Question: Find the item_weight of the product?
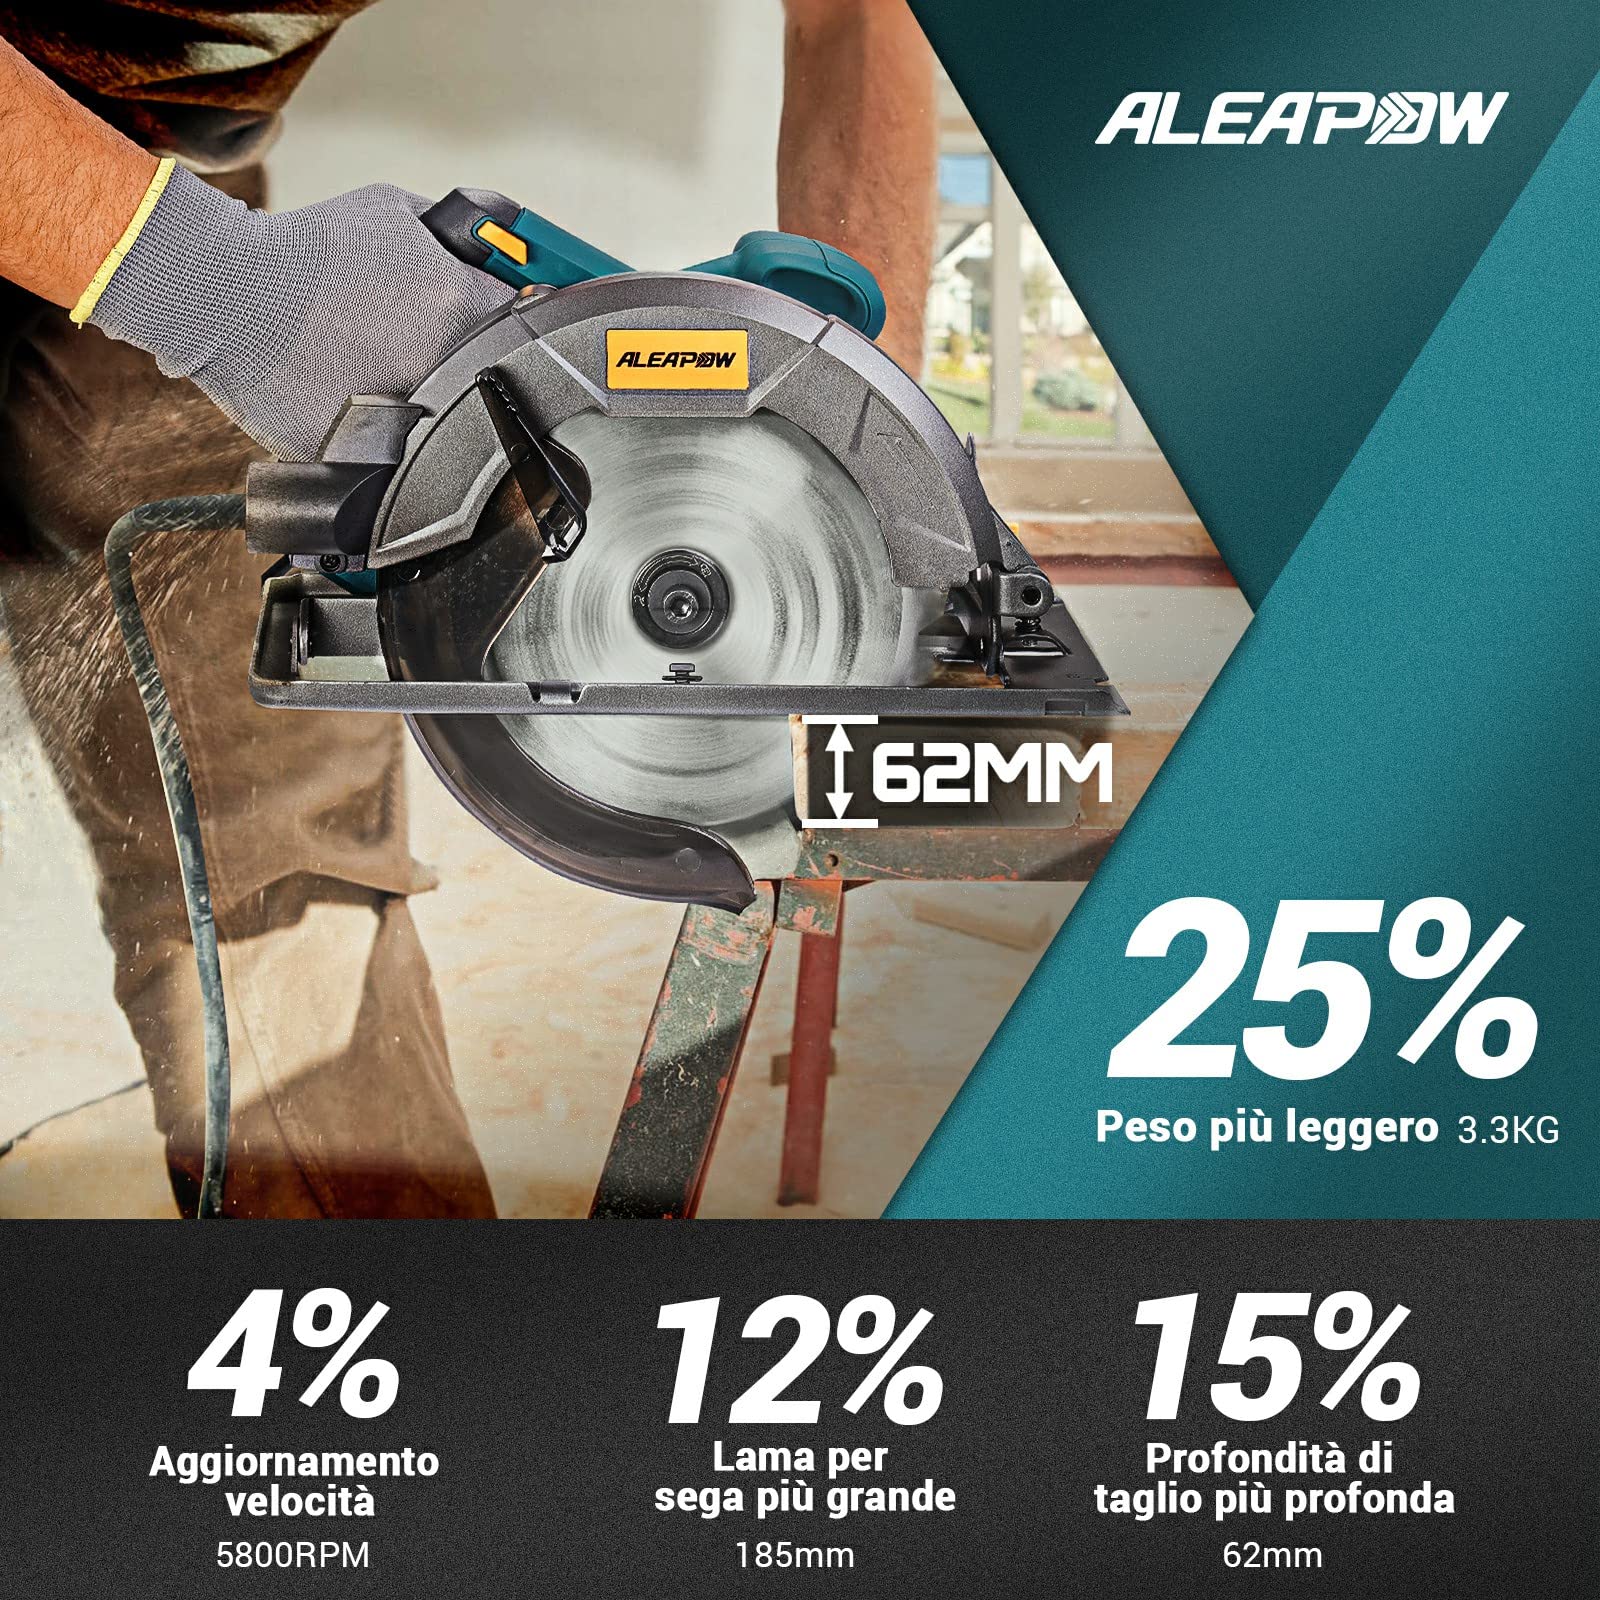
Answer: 3.3 kilogram